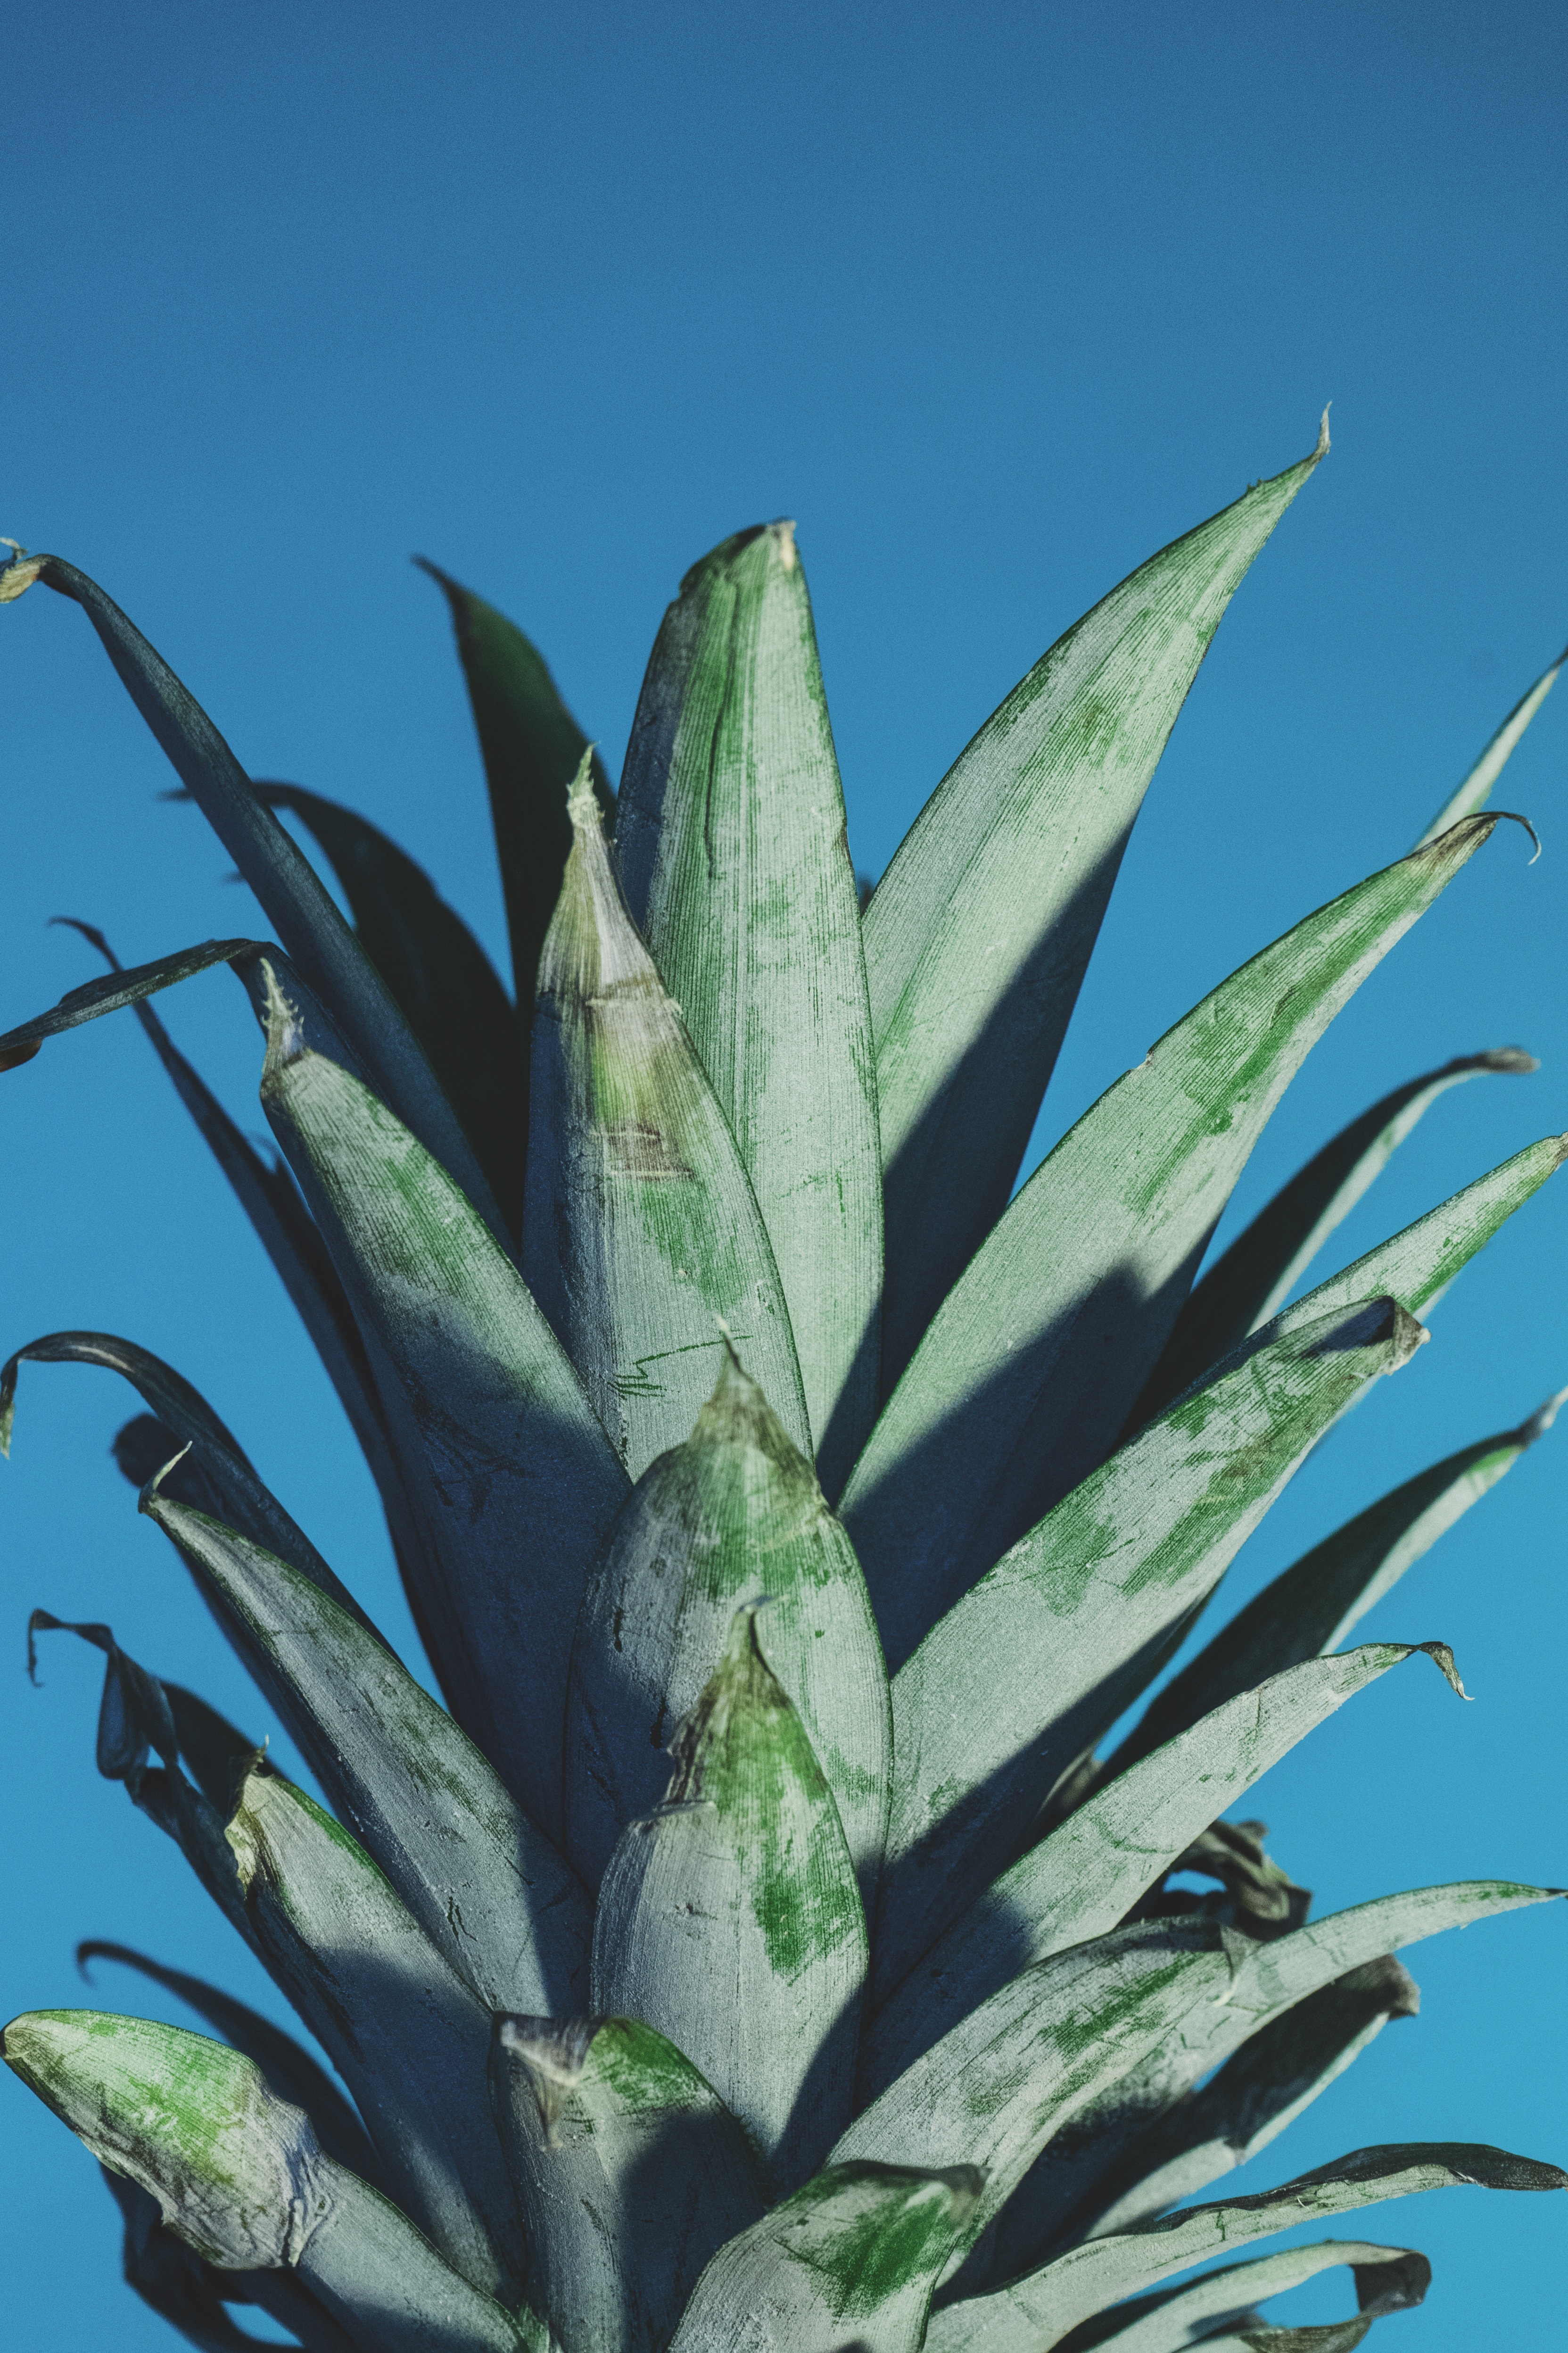
plant, fruit, stem, leaf, flower, green, produce, botany, flora, pineapple, leaves, aloe, exotic, agave, xanthorrhoeaceae, flowering plant, plant stem, land plant, arecales, agave azul